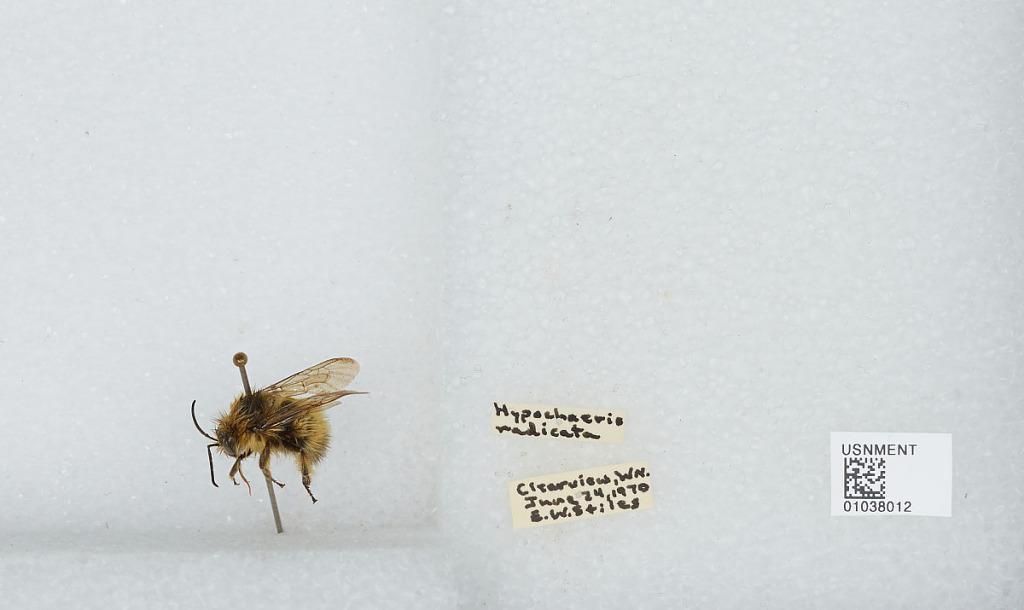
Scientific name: Bombus (Pyrobombus) sitkensis Nylander
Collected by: E. Stiles
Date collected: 1970-6-24
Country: United States
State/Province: Washington
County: Snohomish
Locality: Clearview
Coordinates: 47.8292, -122.145